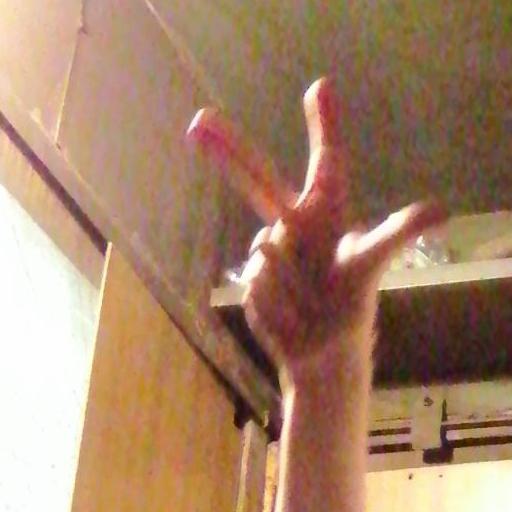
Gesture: three2